Sex After Kids

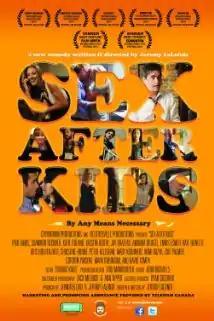

Sex After Kids is a 2013 Canadian comedy film written and directed by Jeremy Lalonde. The film features an ensemble cast, and depicts various ways in which adults struggle to reconcile their sex lives with the demands of parenthood.